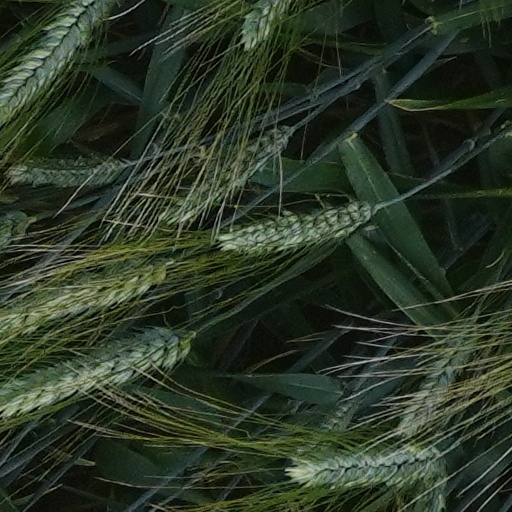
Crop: wheat